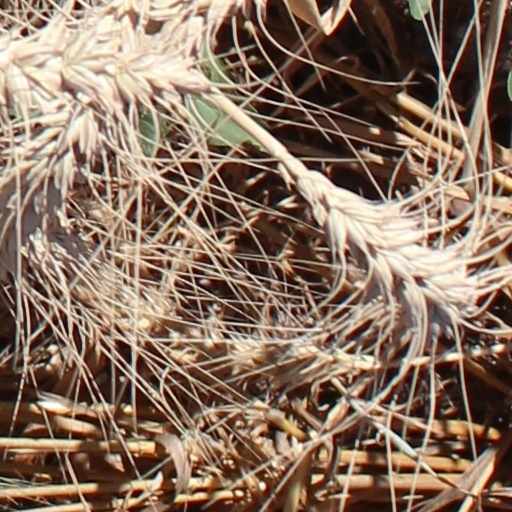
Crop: wheat